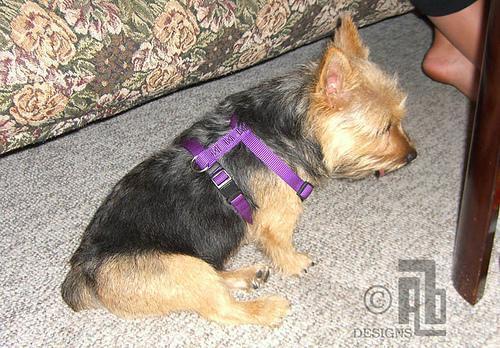
Norwich_terrier